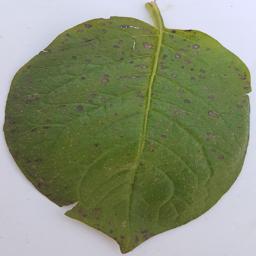
Etiqueta: Tizon_Temprano